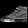
Label: Sneaker